Counter-Enlightenment

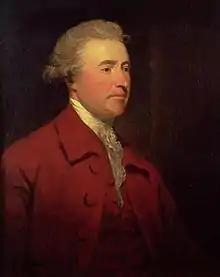
Political thinker Edmund Burke opposed the French Revolution in his "Reflections on the Revolution in France".

Cardiff University professor Graeme Garrard claims that historian William R. Everdell was the first to situate Rousseau as the "founder of the Counter-Enlightenment" in his 1971 dissertation and in his 1987 book, "Christian Apologetics in France, 1730–1790: The Roots of Romantic Religion". In his 1996 article, "the Origin of the Counter-Enlightenment: Rousseau and the New Religion of Sincerity", in the "American Political Science Review" (Vol. 90, No. 2), Arthur M. Melzer corroborates Everdell's view in placing the origin of the Counter-Enlightenment in the religious writings of Jean-Jacques Rousseau, further showing Rousseau as the man who fired the first shot in the war between the Enlightenment and its opponents. Graeme Garrard follows Melzer in his "Rousseau's Counter-Enlightenment" (2003). This contradicts Berlin's depiction of Rousseau as a "philosophe" (albeit an erratic one) who shared the basic beliefs of his Enlightenment contemporaries. But similar to McMahon, Garrard traces the beginning of Counter-Enlightenment thought back to France and prior to the German "Sturm und Drang" movement of the 1770s. Garrard's book "Counter-Enlightenments" (2006) broadens the term even further, arguing against Berlin that there was no single "movement" called "The Counter-Enlightenment". Rather, there have been many Counter-Enlightenments, from the middle of the 18th century to the 20th century among critical theorists, postmodernists and feminists. The Enlightenment has opponents on all points of its ideological compass, from the far left to the far right, and all points in between. Each of the Enlightenment's challengers depicted it as they saw it or wanted others to see it, resulting in a vast range of portraits, many of which are not only different but incompatible.